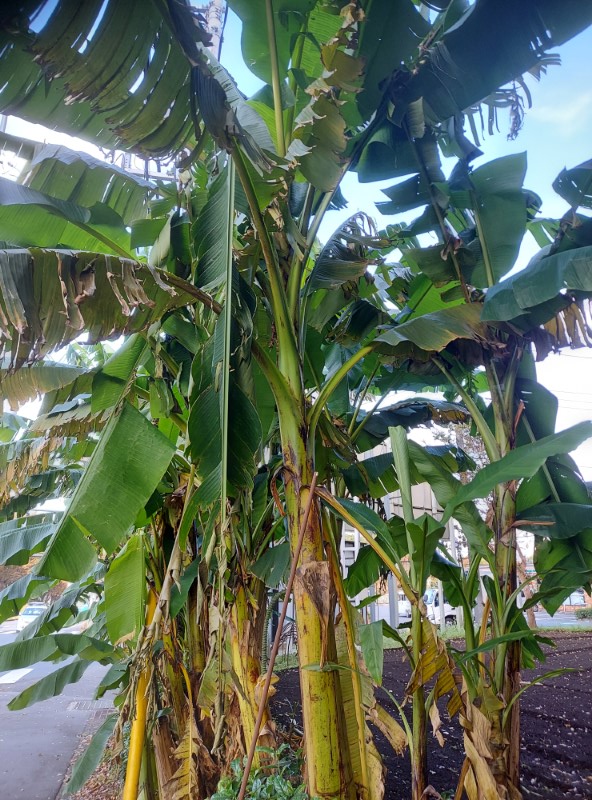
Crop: unknown
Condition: banana_panama_disease